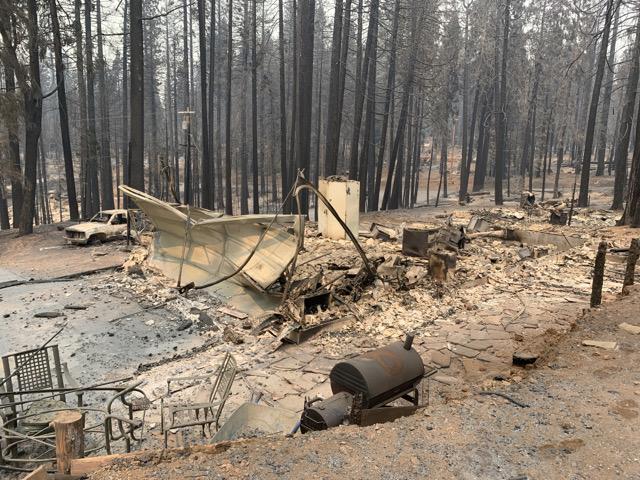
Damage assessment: destroyed